1984 24 Hours of Le Mans

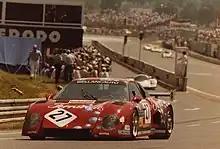
Scuderia Bellancauto Ferrari at the Dunlop Curve

The GT classes were split between Group B and the IMSA GTO, with an entry list composed of experienced privateers. The withdrawal of the Camaros of the American Stratagraph team meant it was, once again, going to be a contest between Porsche and BMW. In Group B, the BMW M1 had won the opening rounds and two cars arrived to take on the Porsches. Jens Winther and his Team Castrol Denmark had the victory at Monza, and German Helmut Gall entered his as the French BMW-Bayonne team.